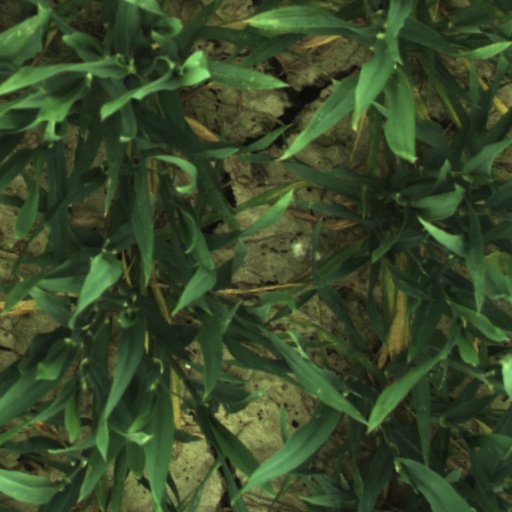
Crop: wheat